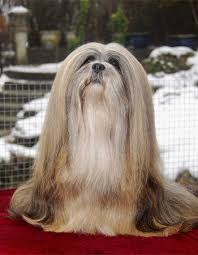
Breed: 215-n000038-Lhasa